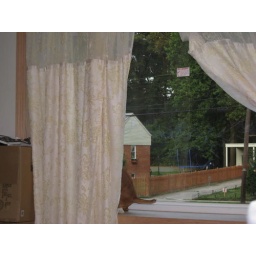
sofi hiding behind the curtain in the bay window